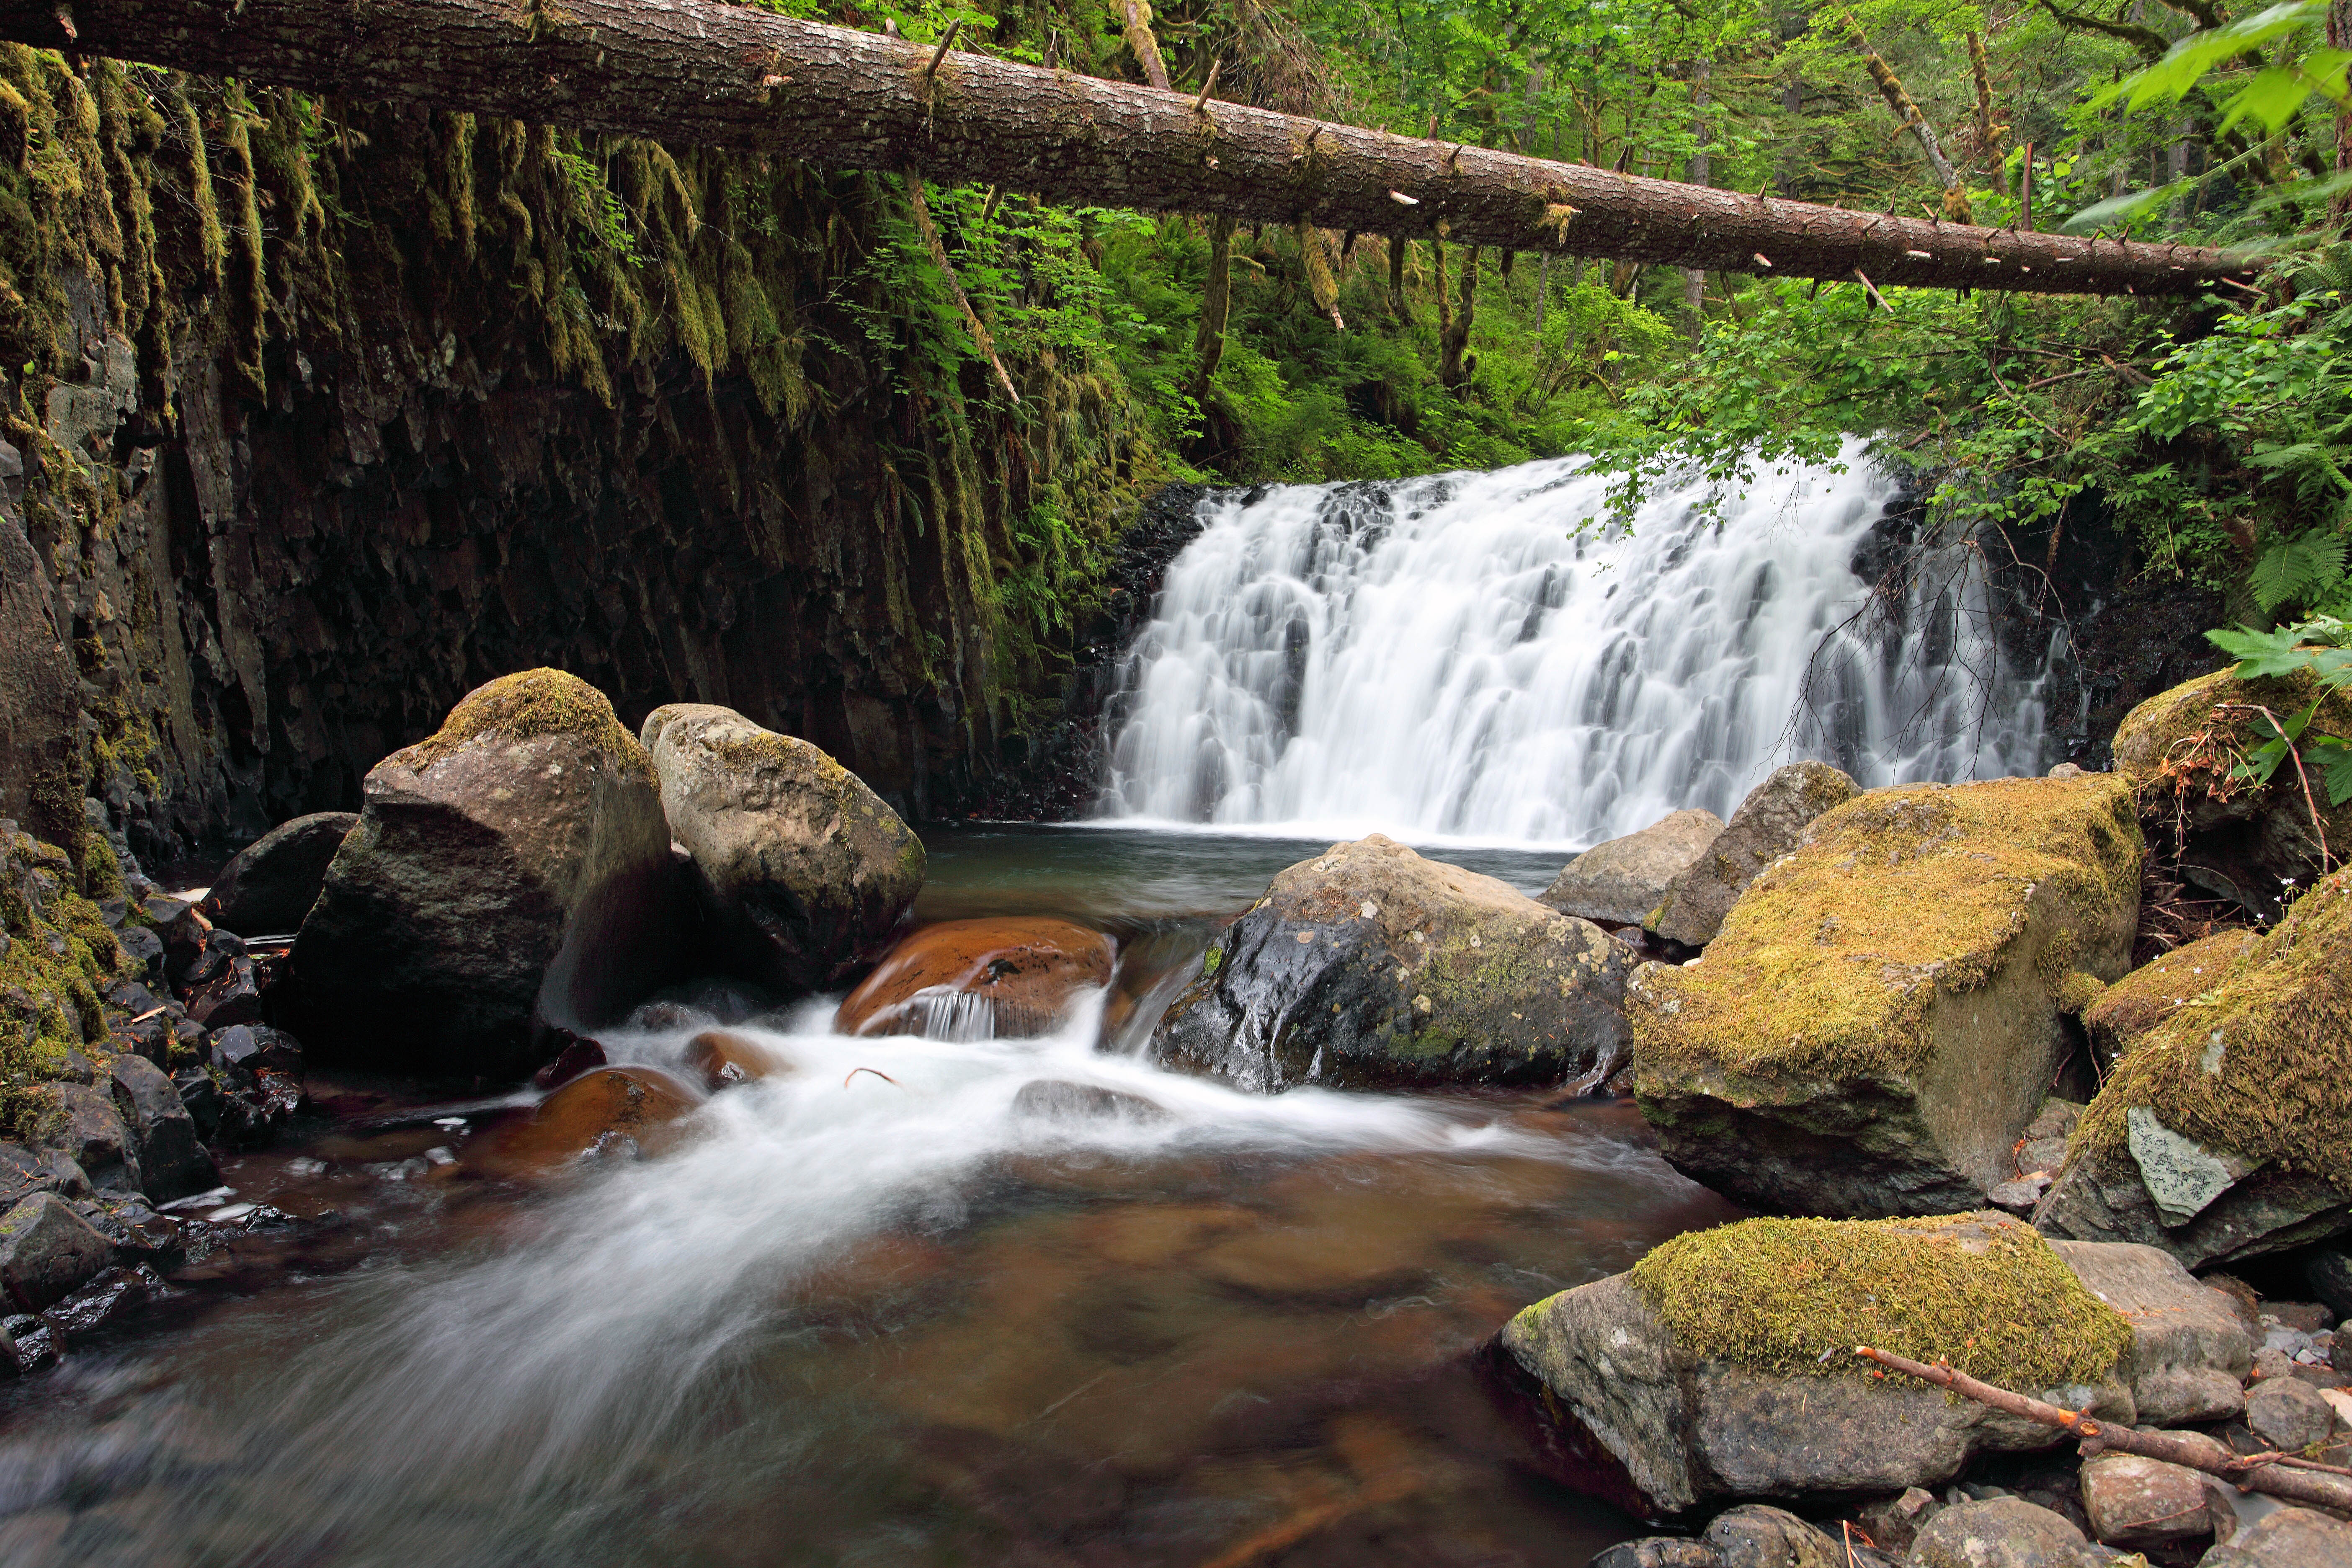
tree, water, nature, forest, rock, waterfall, creek, wilderness, leaf, fall, river, summer, explore, stream, brook, green, jungle, autumn, canon, peace, rapid, gorge, body of water, long, eos, exposure, rainforest, mark, ii, 5d, wasserfall, fallen, woodland, water feature, watercourse, oregon, columbia, ian, sane, multnomah, frontpage